Dice

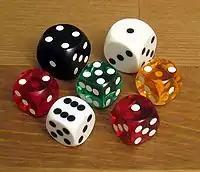
Precision backgammon dice also share the flush-pip construction, but tend to be smaller with heavily rounded corners.

Precision dice are generally made from bars of extruded cellulose acetate, sawed to the proper length to ensure that each face is as square as practical, generally with edges in length, with pips drilled deep and filled with opaque paint or epoxy which matches the density of cellulose, ensuring the dice remain balanced. The dice are buffed and polished to a gloss or sand finish after the pips are set, and the edges usually are left sharp, also called square or razor edge, although beveled or rounded edges, if performed evenly and consistently for each edge, are acceptable. Precision casino dice are transparent or translucent. This makes it difficult to incorporate internal weights which could bias the roll. To discourage cheating by dice substitution, each die carries a serial number and the casino's logo or name. Local regulations and the intended game may affect the allowable dimensions and tolerances; for example, New Jersey specifies the maximum size of a die is on a side, except for the dice used in pai gow, which range from on a side.